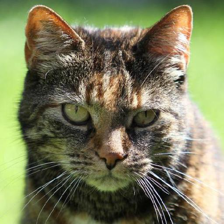
Label: animals